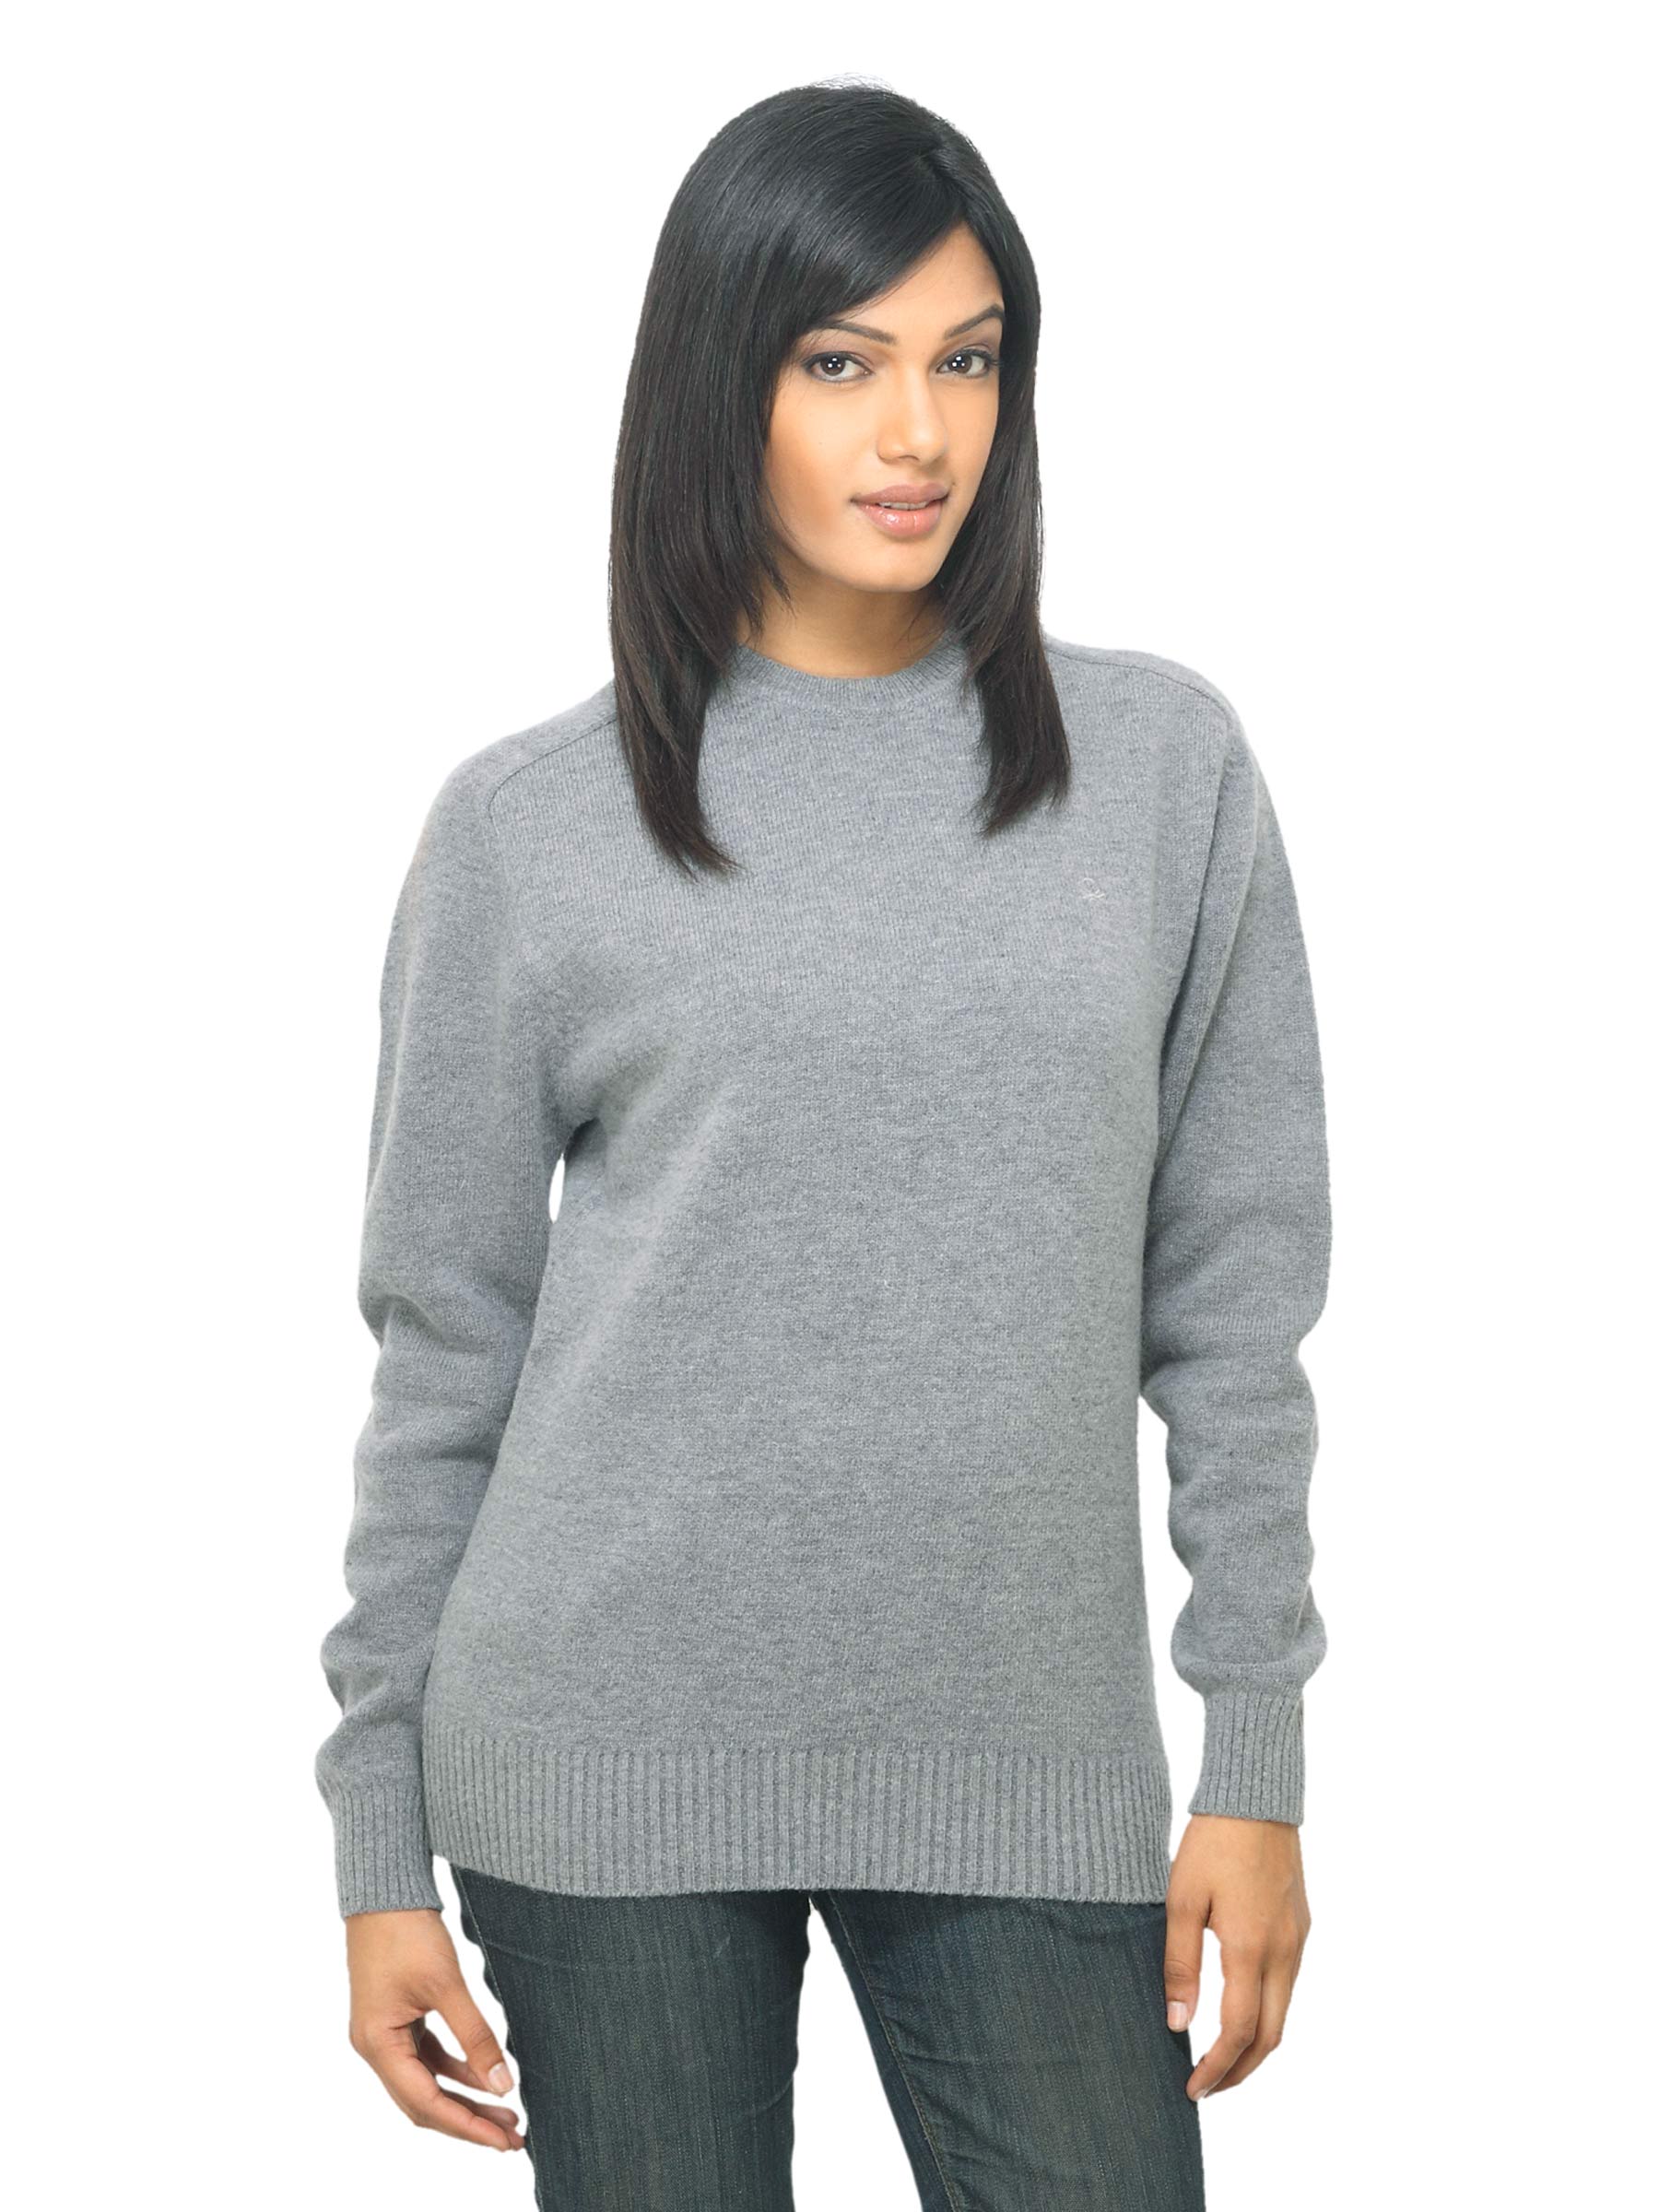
United Colors of Benetton Women Grey Sweater
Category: Apparel / Topwear / Sweaters
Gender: Women
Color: Grey
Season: Summer 2012
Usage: Casual